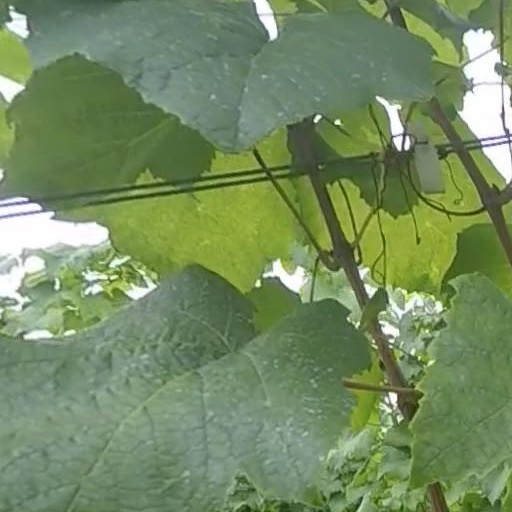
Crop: grape